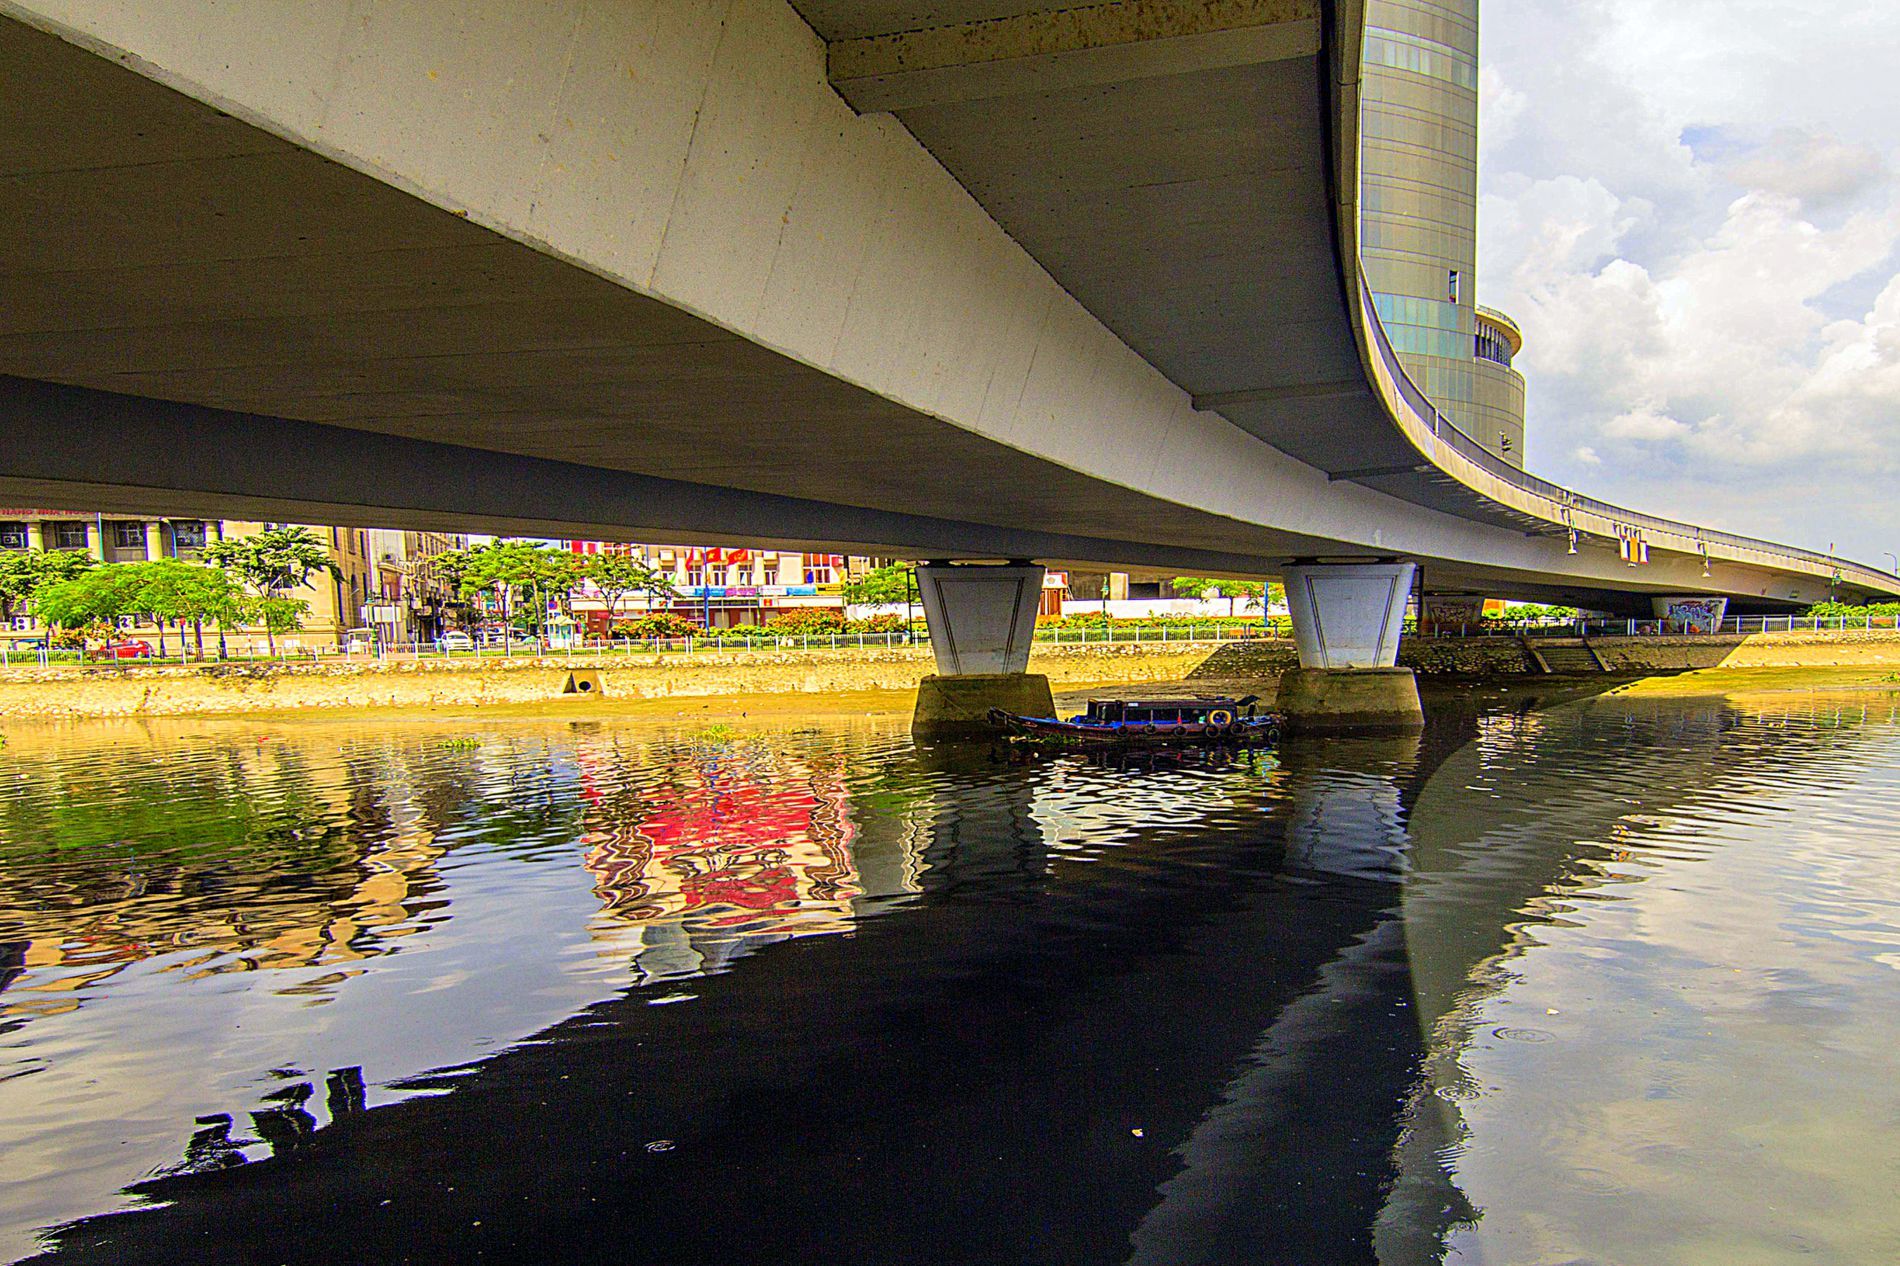
bridge spanning of water
The image shows a modern bridge spanning across a body of water.
The bridge's underside is prominently featured, supported by substantial concrete pillars.
Along the shoreline, buildings and trees are visible.
The scene is well-lit, suggesting daytime.
A low angle shot shows a modern urban bridge spanning calm waters.
The waterfront setting combines architectural elements with natural elements under partly cloudy skies. The color palette is neutral grays, blue, and touches of red and green.
The style of photography is Architectural urban landscape.
Style  Architectural urban landscape photography.
Labels: Freeway, Overpass, Road, Architecture, Building, City, Metropolis, Urban, Water, Outdoors, Canal, Car, Transportation, Vehicle, Waterfront, Bridge, Nature, Buildings, trees, sky, Boat
Camera: Canon Canon EOS 60D
Lens: 11-16mm, Tokina AT-X 116 AF Pro DX 11-16mm f/2.8
Aperture: F13
Exposure: 1/100 sec
ISO: 100
Focal length: 11.0 mm